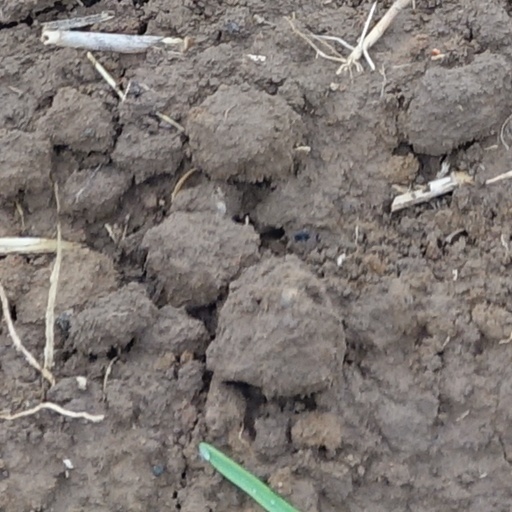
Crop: wheat